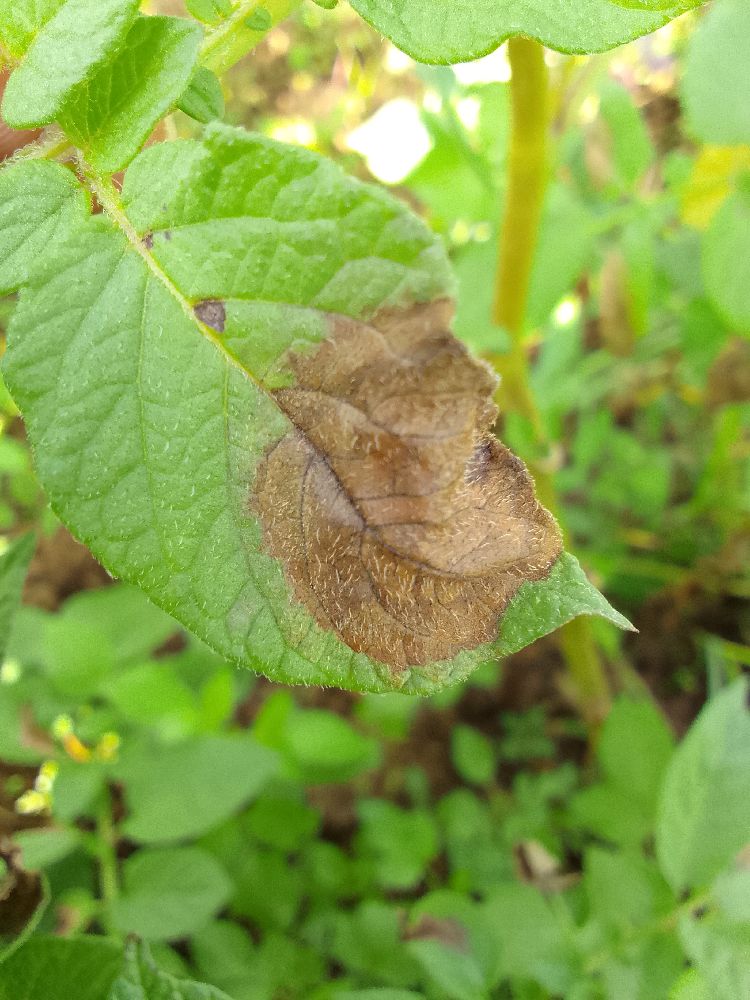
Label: Late blight